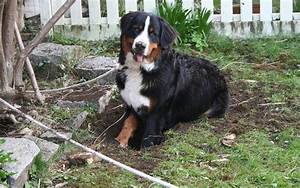
Label: dog